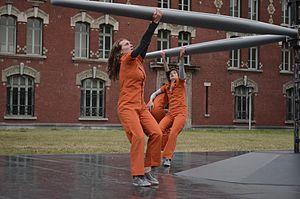
Voleuse / / A.I.M.E. ( &lt